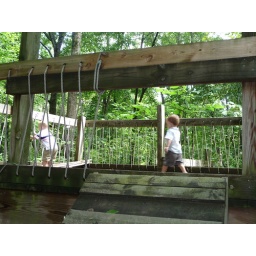
Brayden in the tree house